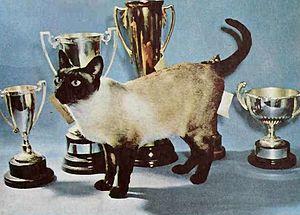
Le foreign white, parfois traduit en étranger blanc, est une variété de coloration du siamois ou de l'oriental shorthair. Il est considéré comme une race de chats par le Governing Council of the Cat Fancy et l'Australian Cat Federation. Le foreign white se caractérise par son corps longiligne, son visage en forme de triangle, sa robe uniformément blanche et ses yeux bleu profond.